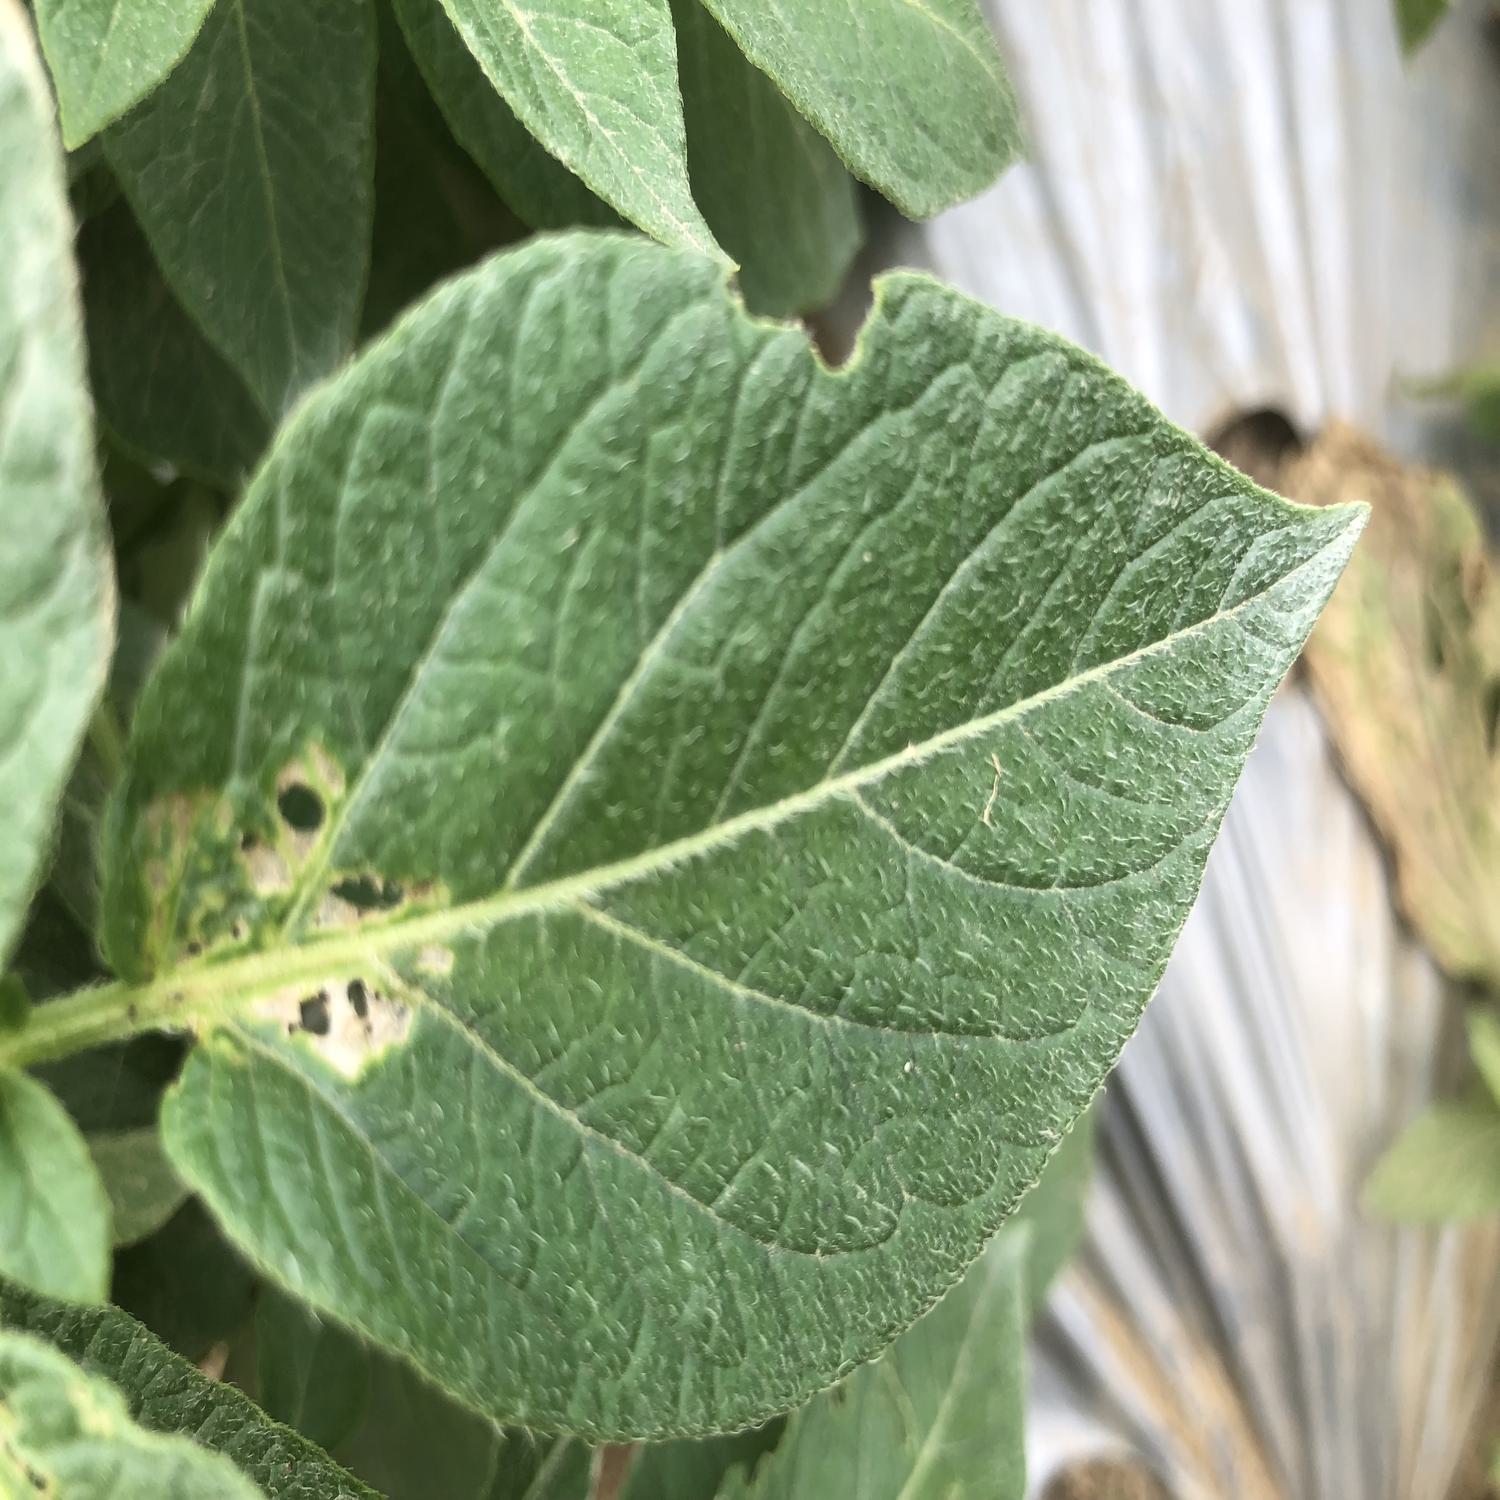
Label: Pest